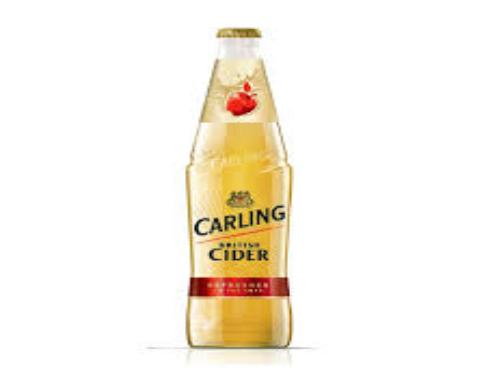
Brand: Carling Cider
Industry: Food